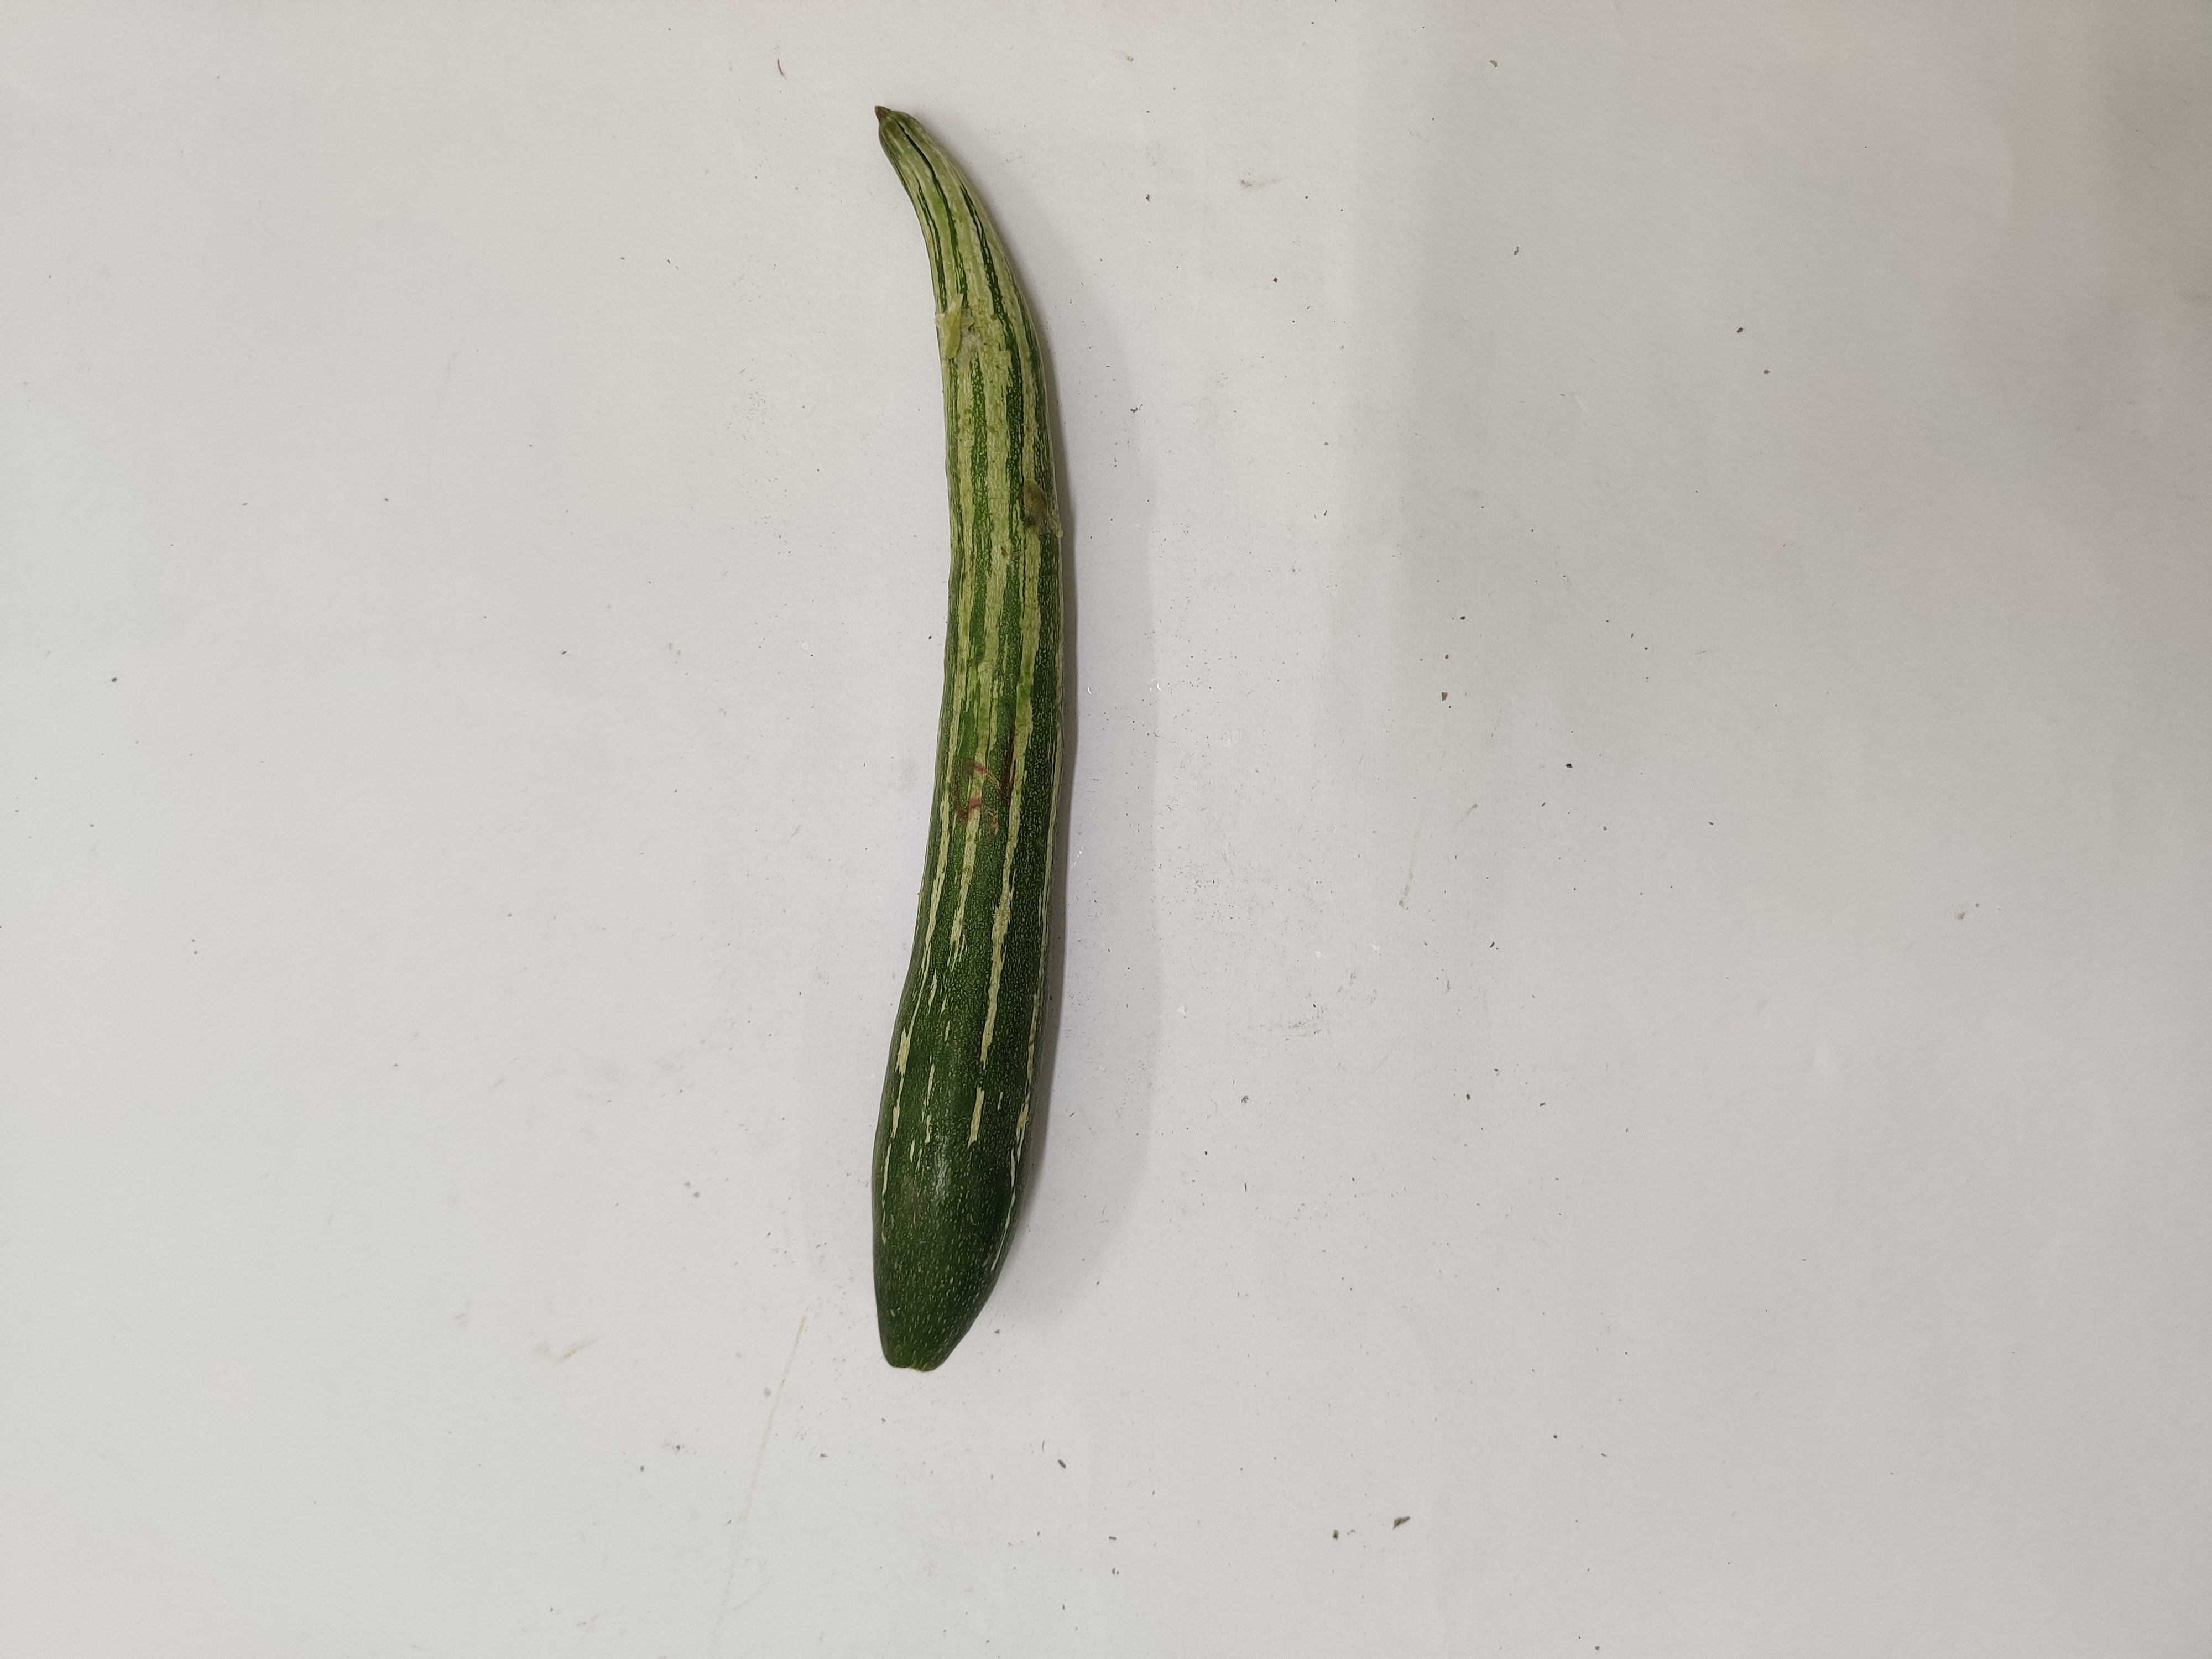
Crop: Snake Gourd
Condition: Damaged